Steven Levitan

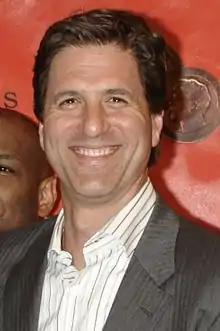
Levitan in 2010

Steven E. Levitan (born April 6, 1962) is an American television producer, director, and screenwriter. He has created many television series such as "Just Shoot Me!", "Stark Raving Mad", "Stacked", "Back to You", "Modern Family", and "Reboot".